Julia McKenzie

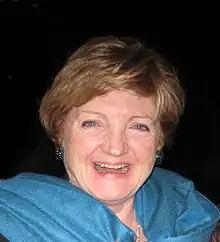
Julia McKenzie in 2006

Julia Kathleen Nancy McKenzie (born 17 February 1941) is an English actress, singer, presenter, and theatre director. She has premièred leading roles written by both Alan Ayckbourn and Stephen Sondheim. On television, she is known for her BAFTA Award nominated role as Hester Fields in the sitcom "Fresh Fields" (1984–1986) and its sequel "French Fields" (1989–1991), as Miss Marple in "Agatha Christie's Marple" (2009–2013) and for her appearance in the BBC One costume drama series "Cranford".